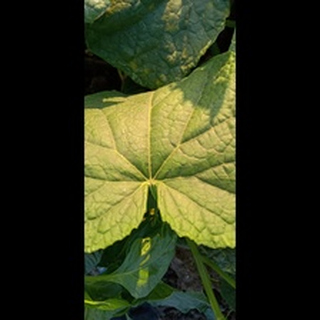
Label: healthy_cucumber